St. George Illawarra Dragons

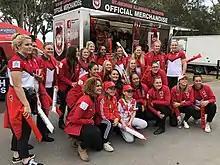
Members of the NRL Women's team assembling outside Jubilee Oval during a promotional appearance in August 2018.

St. George has another fierce rivalry with the Sydney Roosters. St. George's first premiership was a 31–14 victory over Easts in the 1941 NSWRFL season Grand Final.